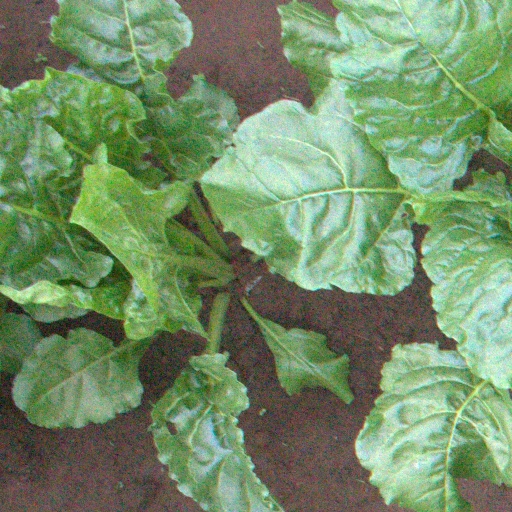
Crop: sugar beet